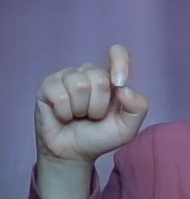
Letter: fa